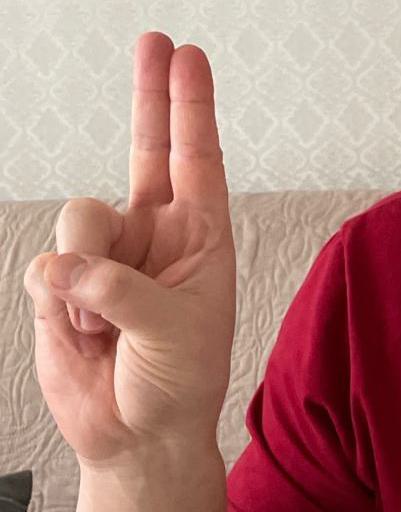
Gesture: two_up